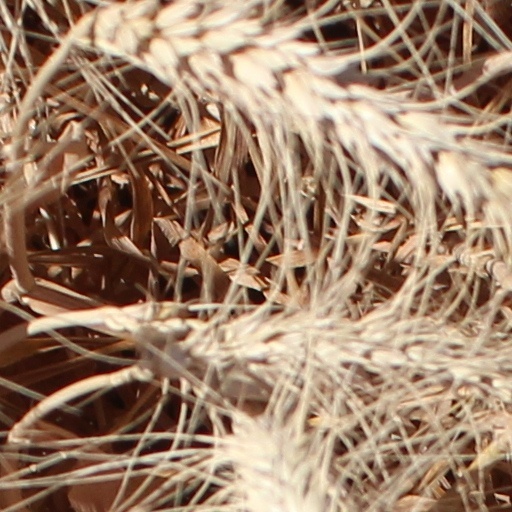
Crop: wheat